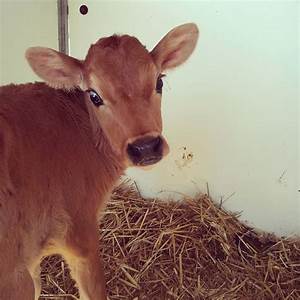
Label: mucca